Petroleum engineering

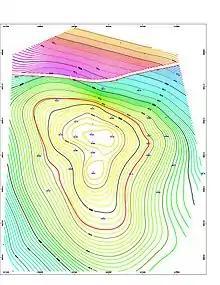
Example of a map used by reservoir engineers to determine where to drill a well. This screenshot is of a structure map generated by contour map software for an 8500 ft deep gas and oil reservoir in the Earth field, Vermilion Parish, Erath, Louisiana. The left-to-right gap near the top of the contour map indicates a fault line. This fault line is between the blue/green contour lines and the purple/red/yellow contour lines. The thin red circular contour line in the middle of the map indicates the top of the oil reservoir. Because gas floats above oil, the thin red contour line marks the gas/oil contact zone.

Petroleum engineering is a field of engineering concerned with the activities related to the production of hydrocarbons, which can be either crude oil or natural gas or both. Exploration and production are deemed to fall within the "upstream" sector of the oil and gas industry. Exploration, by earth scientists, and petroleum engineering are the oil and gas industry's two main subsurface disciplines, which focus on maximizing economic recovery of hydrocarbons from subsurface reservoirs. Petroleum geology and geophysics focus on provision of a static description of the hydrocarbon reservoir rock, while petroleum engineering focuses on estimation of the recoverable volume of this resource using a detailed understanding of the physical behavior of oil, water and gas within porous rock at very high pressure.